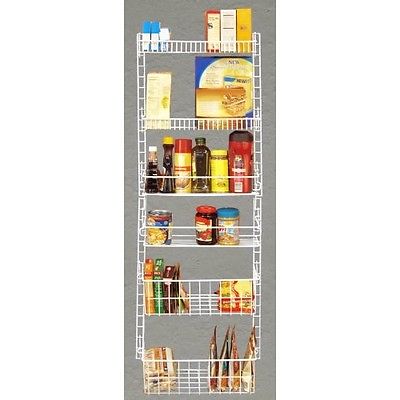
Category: cabinet